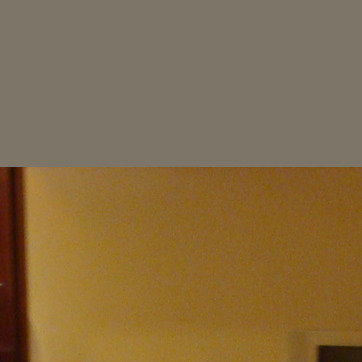
Material: painted